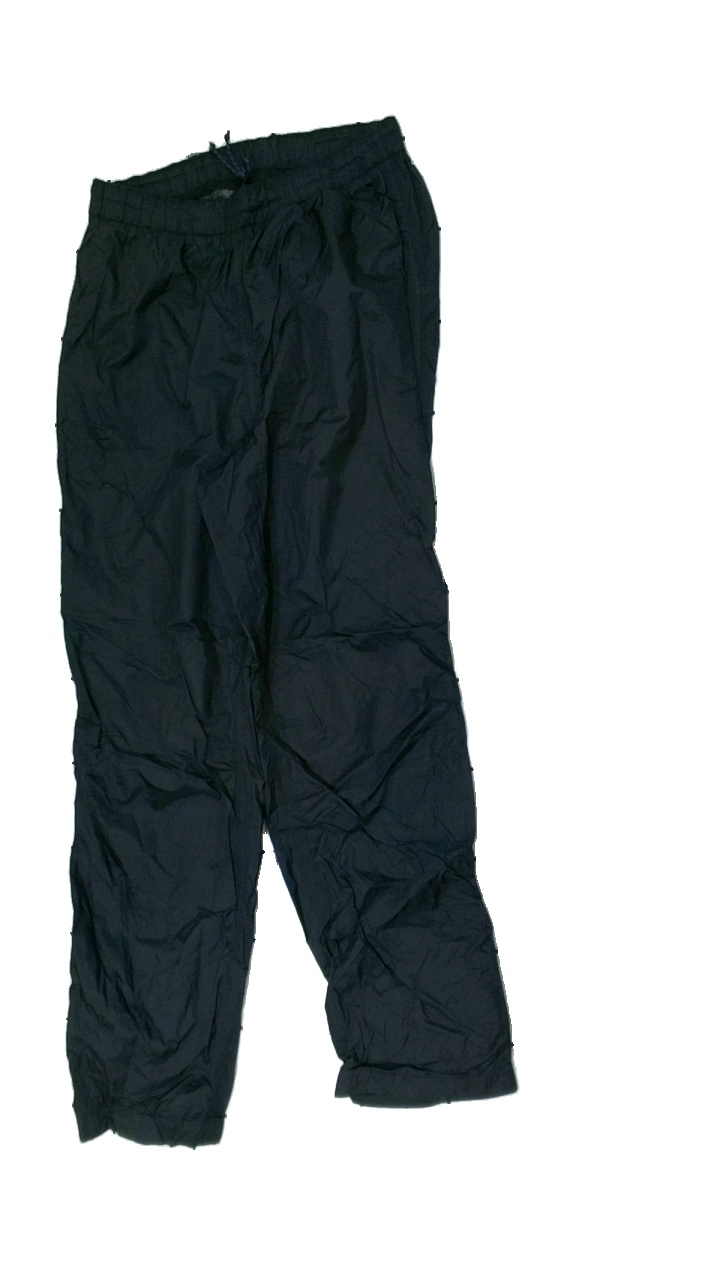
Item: Outerwear (Ladies)
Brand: Columbia
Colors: Black
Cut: Regular
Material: outer: 100% nylon, inner: 100% polyster
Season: All
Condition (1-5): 3
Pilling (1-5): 5
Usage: Reuse
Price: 50-100